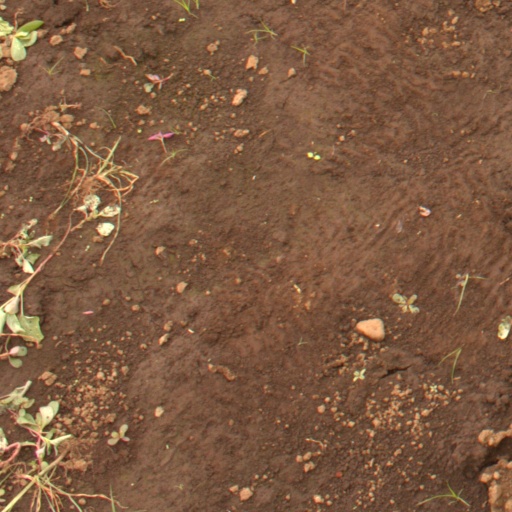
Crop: soybean